Beulah Lodge

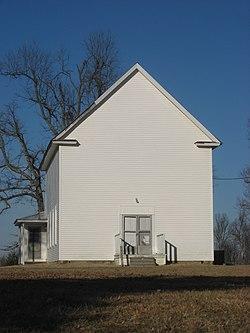
Front of the Beulah Lodge

Beulah Lodge, in the small community of Beulah near Dawson Springs, Kentucky, is a two-story frame structure built in 1908. A one-story rear addition was added in c.1940. It was listed on the National Register of Historic Places in 1989.